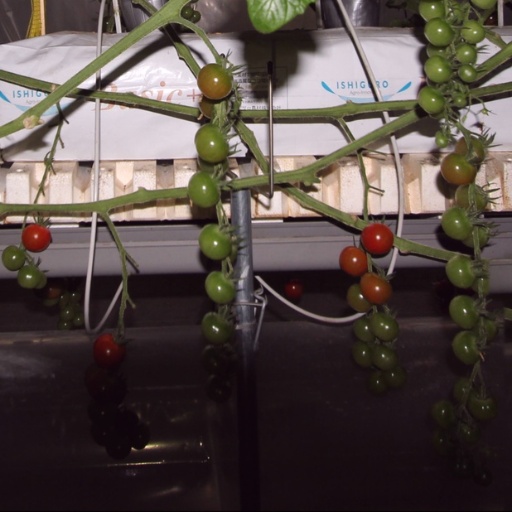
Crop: tomato